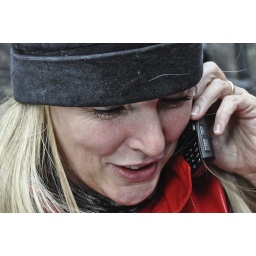
edinburgh international fringe and comedy festival 2009 pretty girl in red mac